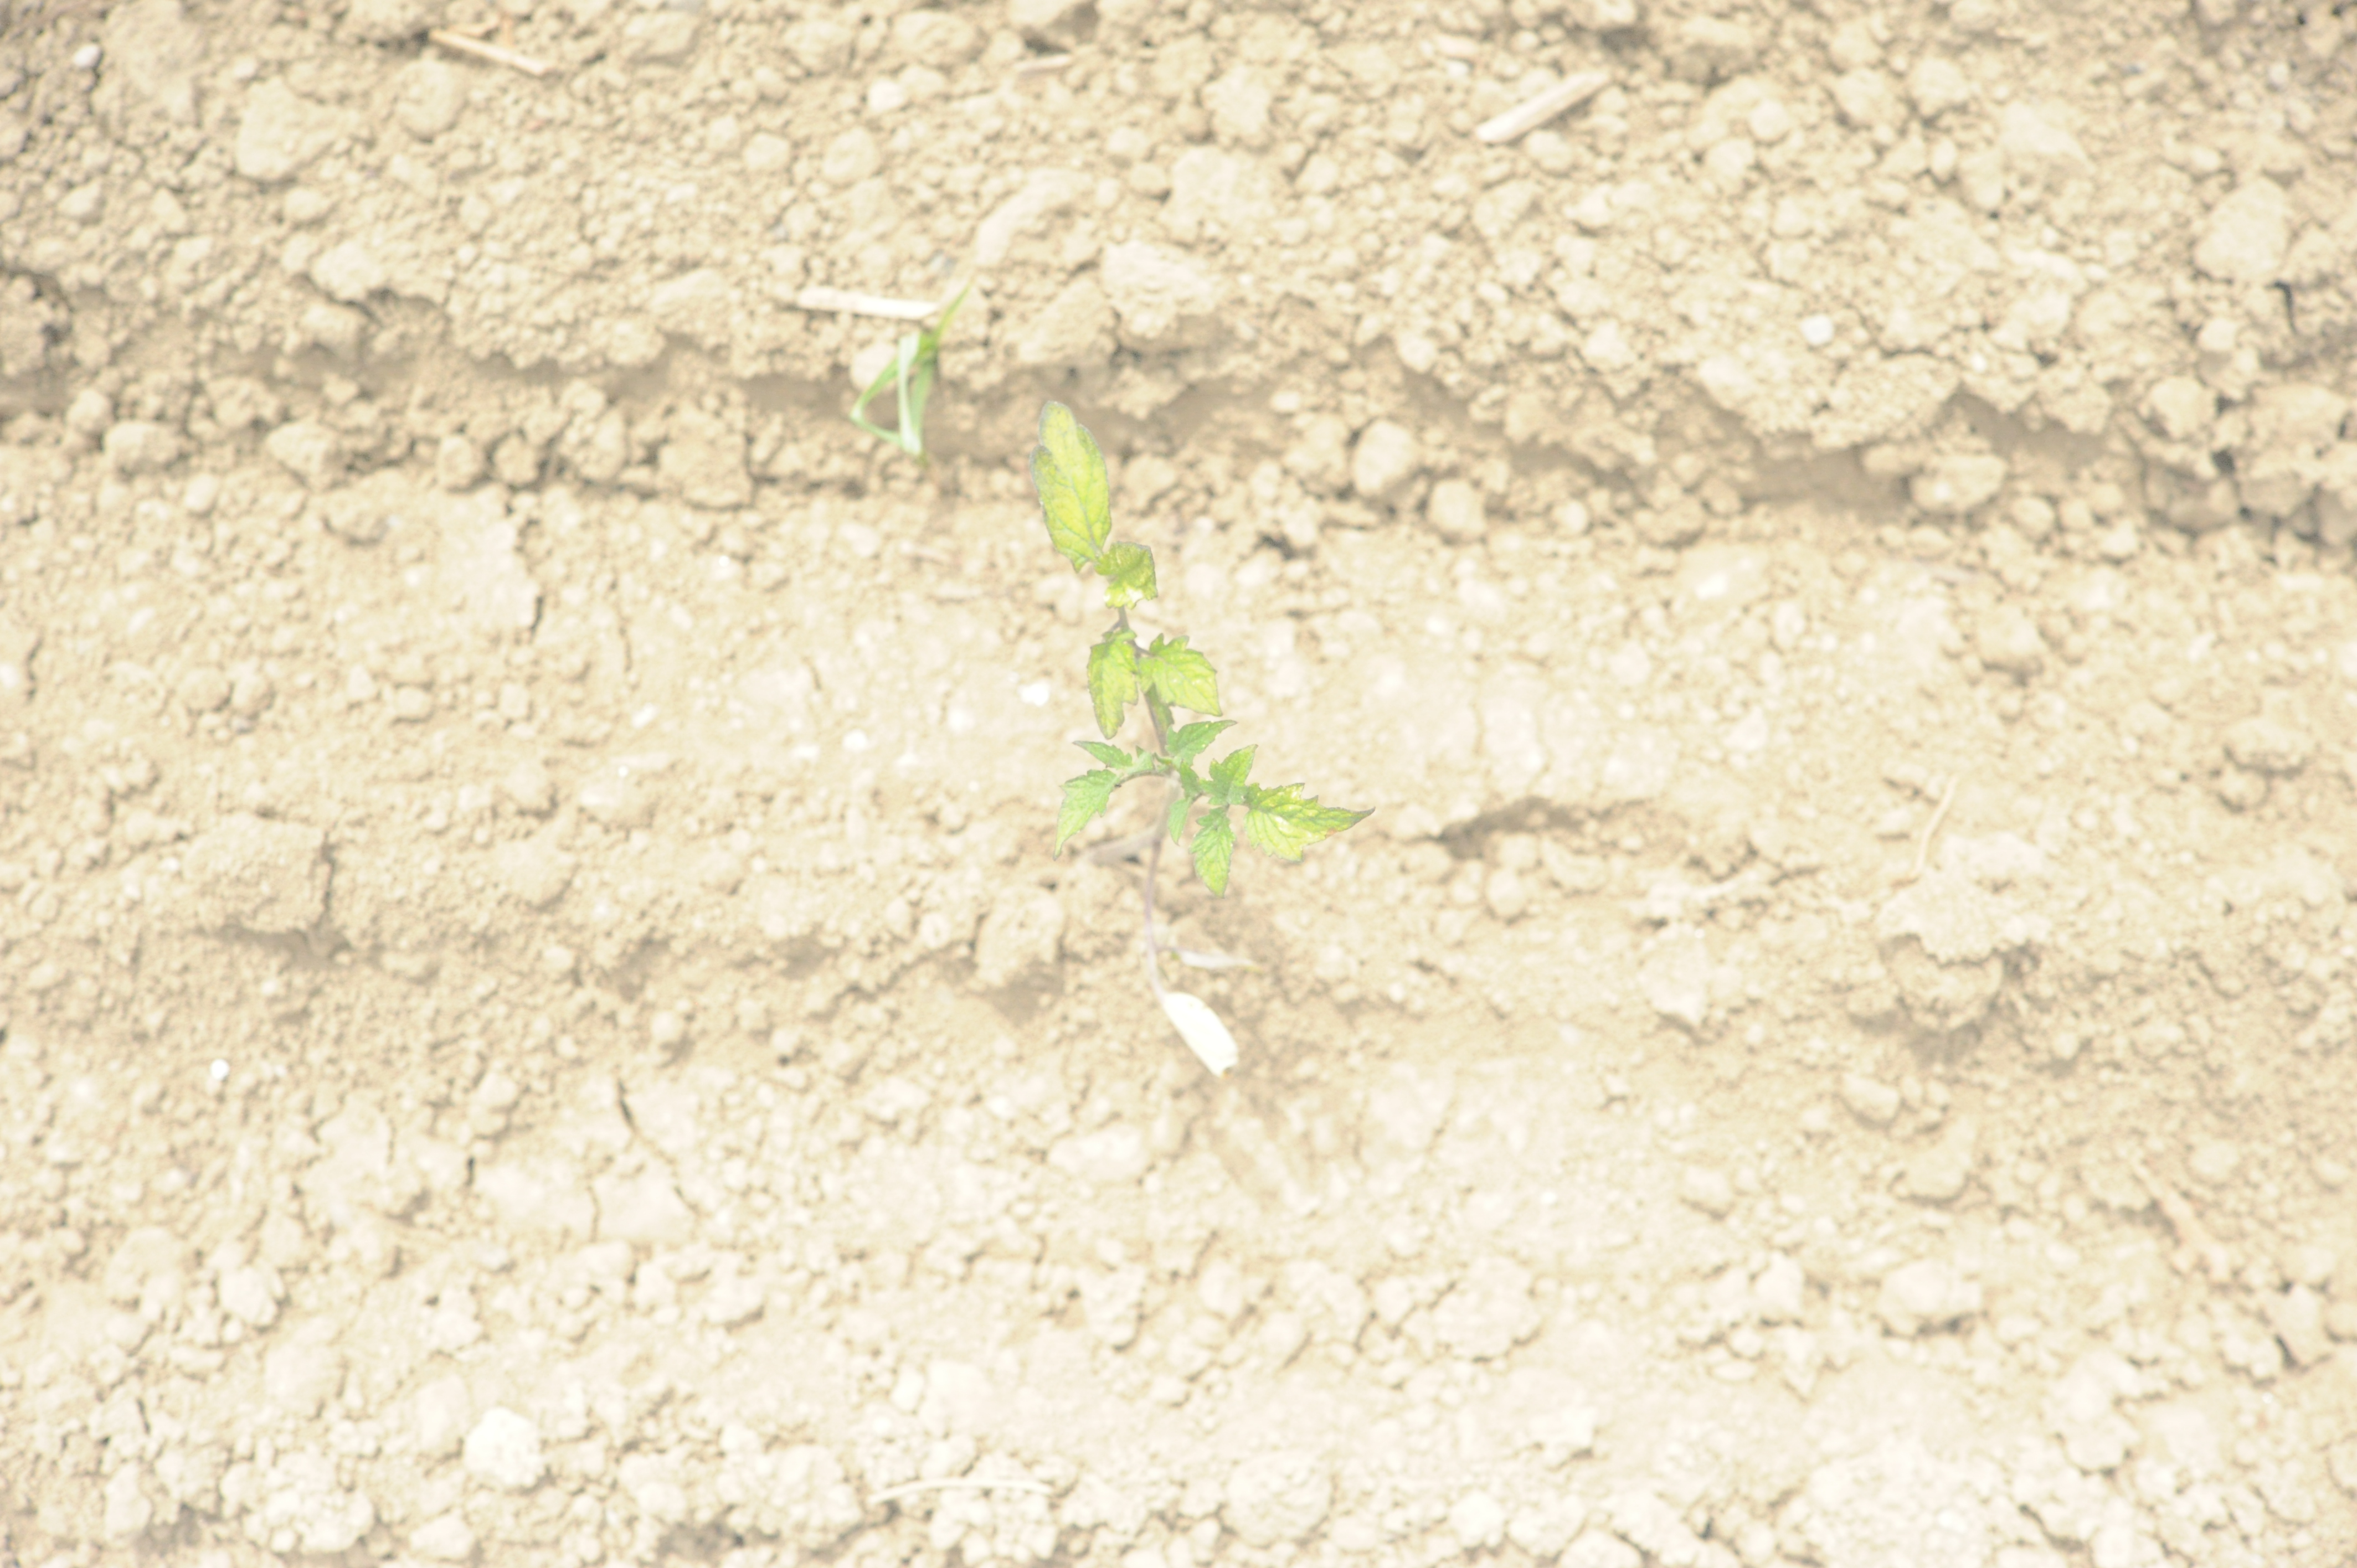
Label: tomato